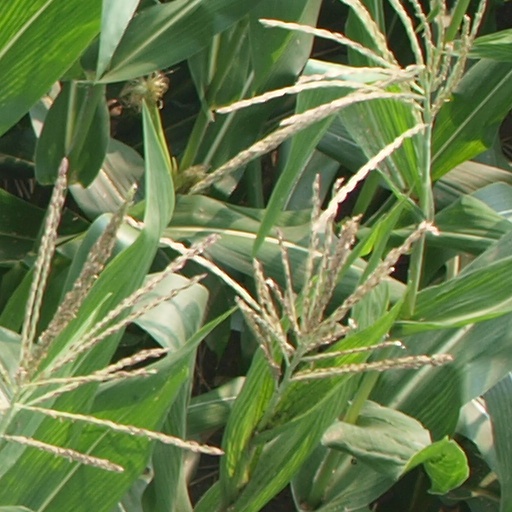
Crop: maize; corn